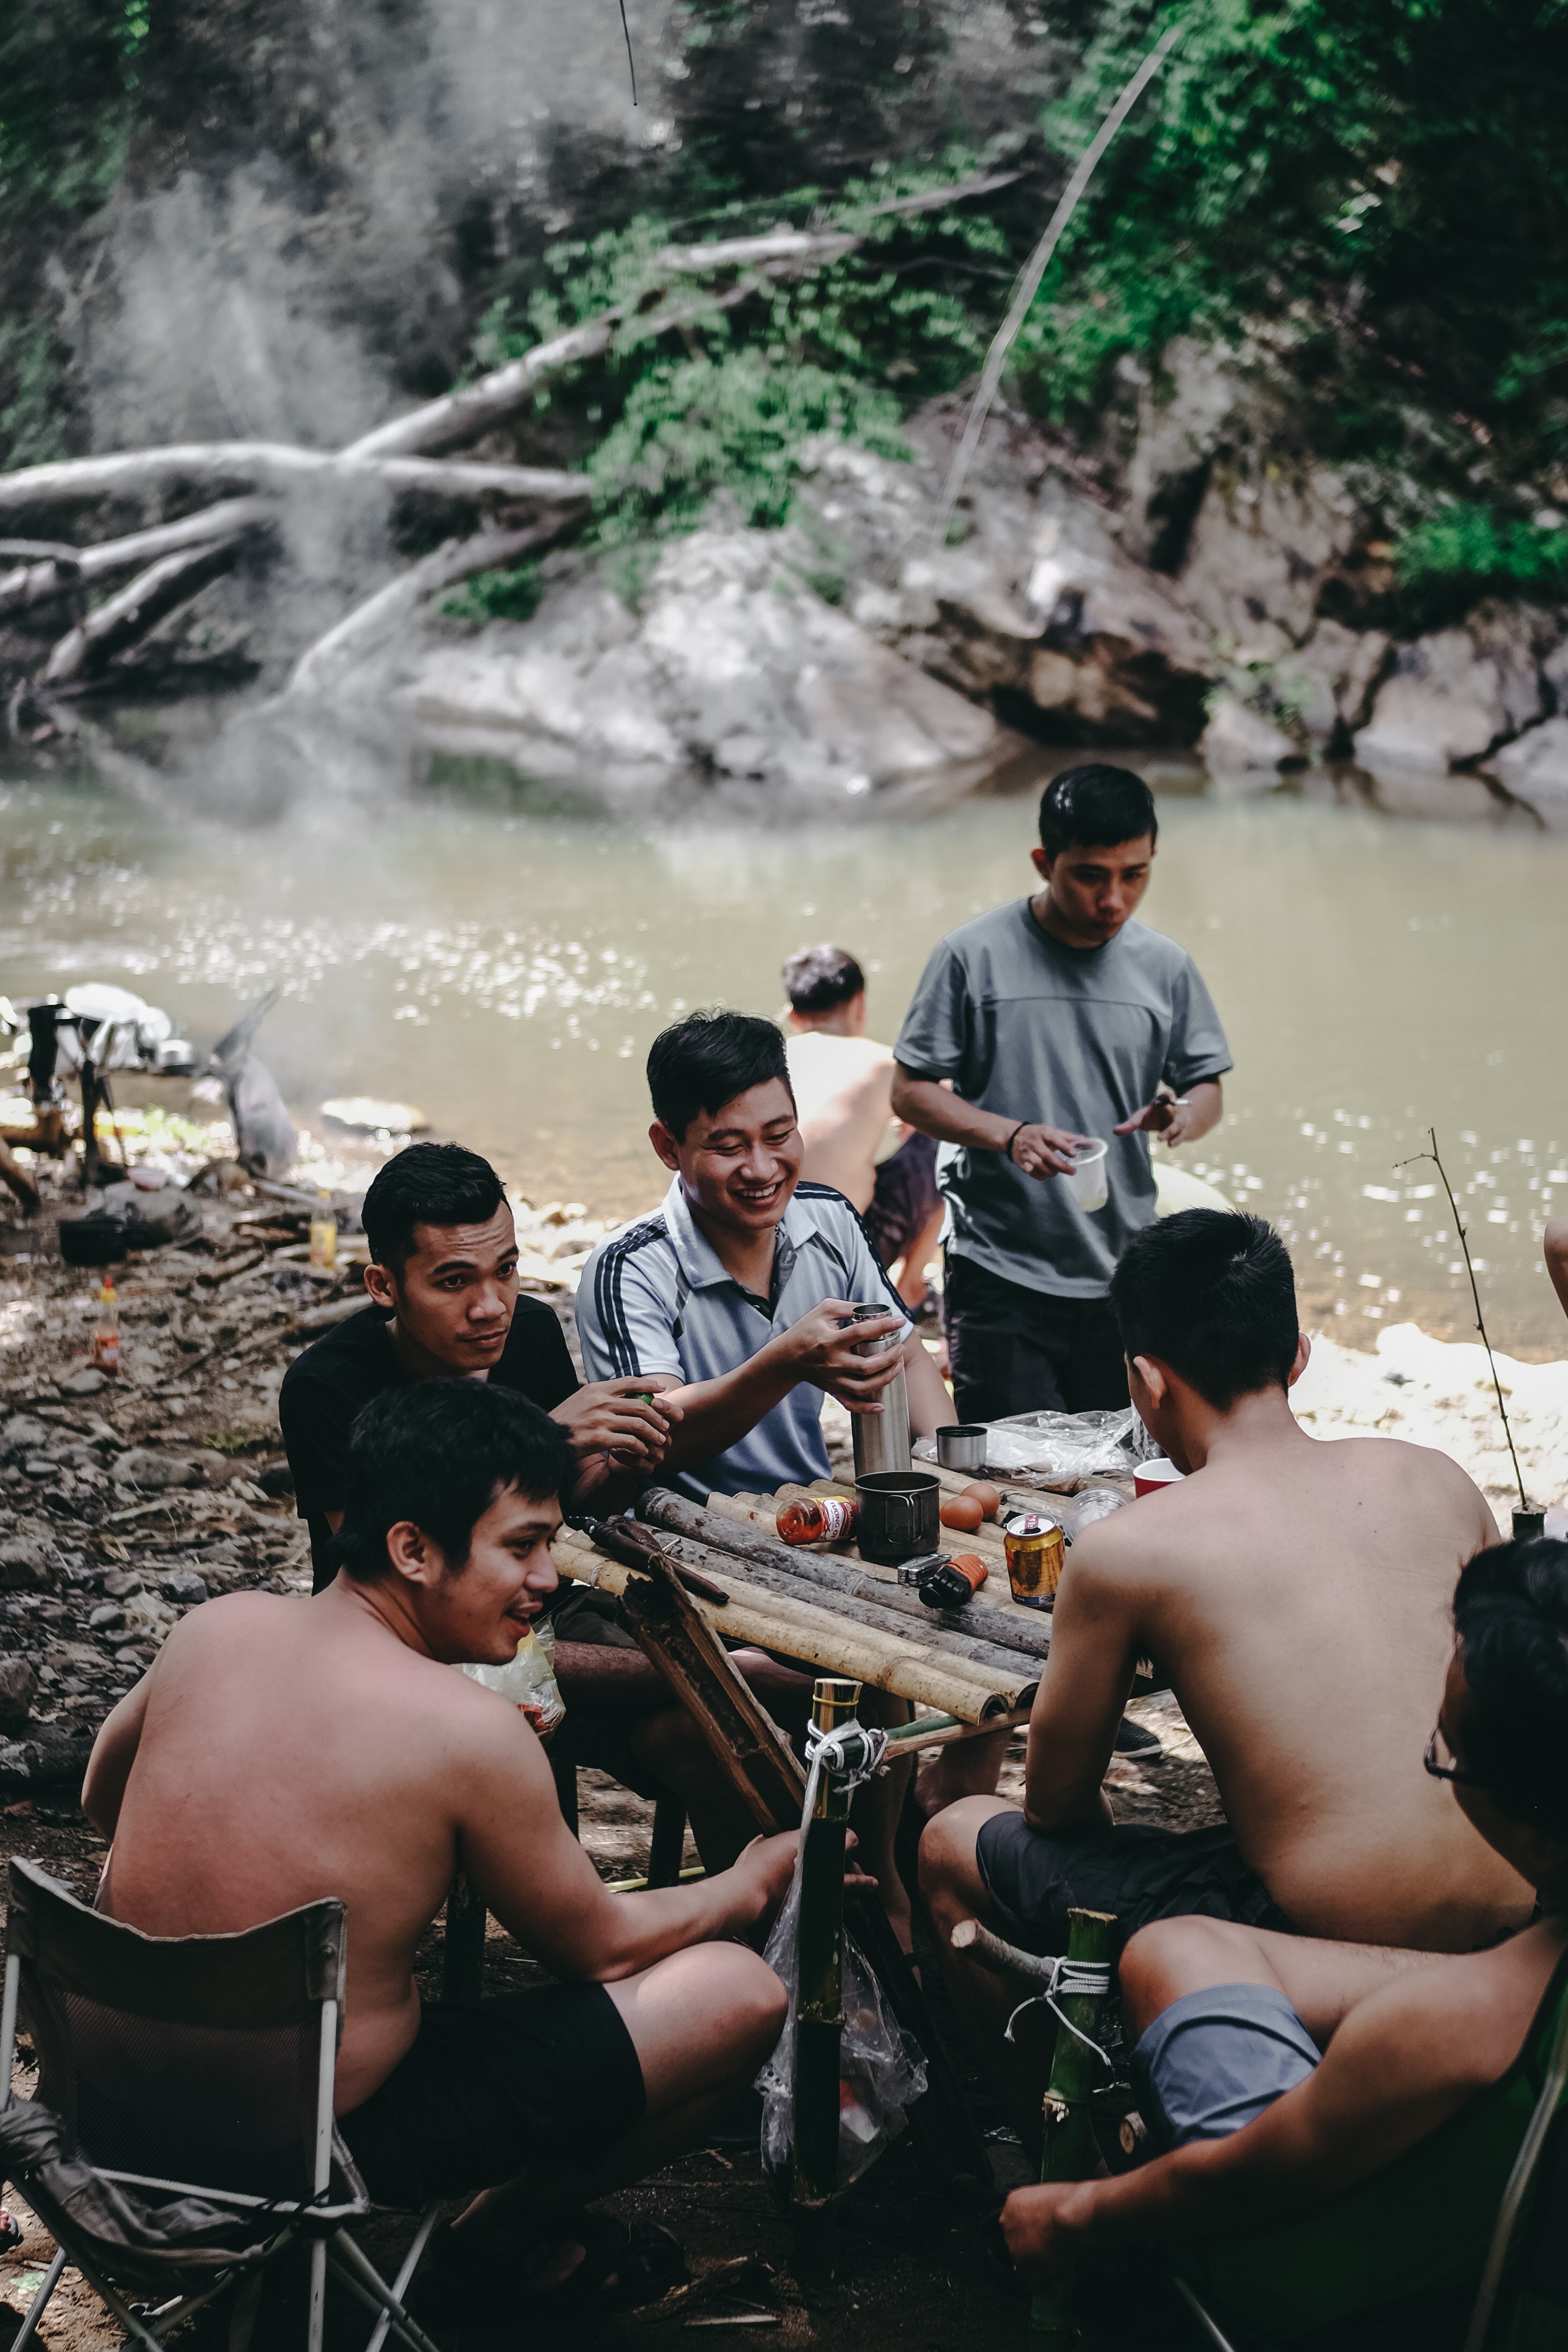
water, tree, fun, recreation, crowd, river, vehicle, vacation